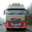
Label: truck